Pareidolia

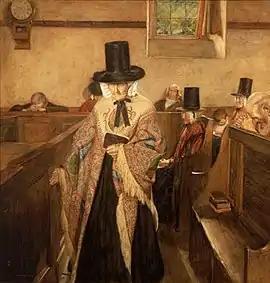
"Salem" by Sydney Curnow Vosper (1908), a painting notorious for the belief that the face of the devil was hidden in the main character's shawl

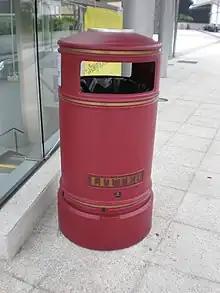
Many Internet memes about the online game "Among Us" exploit pareidolia, by showing everyday items (in this case, a trashcan) that look similar to characters from the game.

Renaissance artists often used pareidolia in paintings and drawings: Andrea Mantegna, Leonardo da Vinci, Giotto, Hans Holbein, Giuseppe Arcimboldo, and many more have shown images—often human faces—that due to pareidolia appear in objects or clouds.